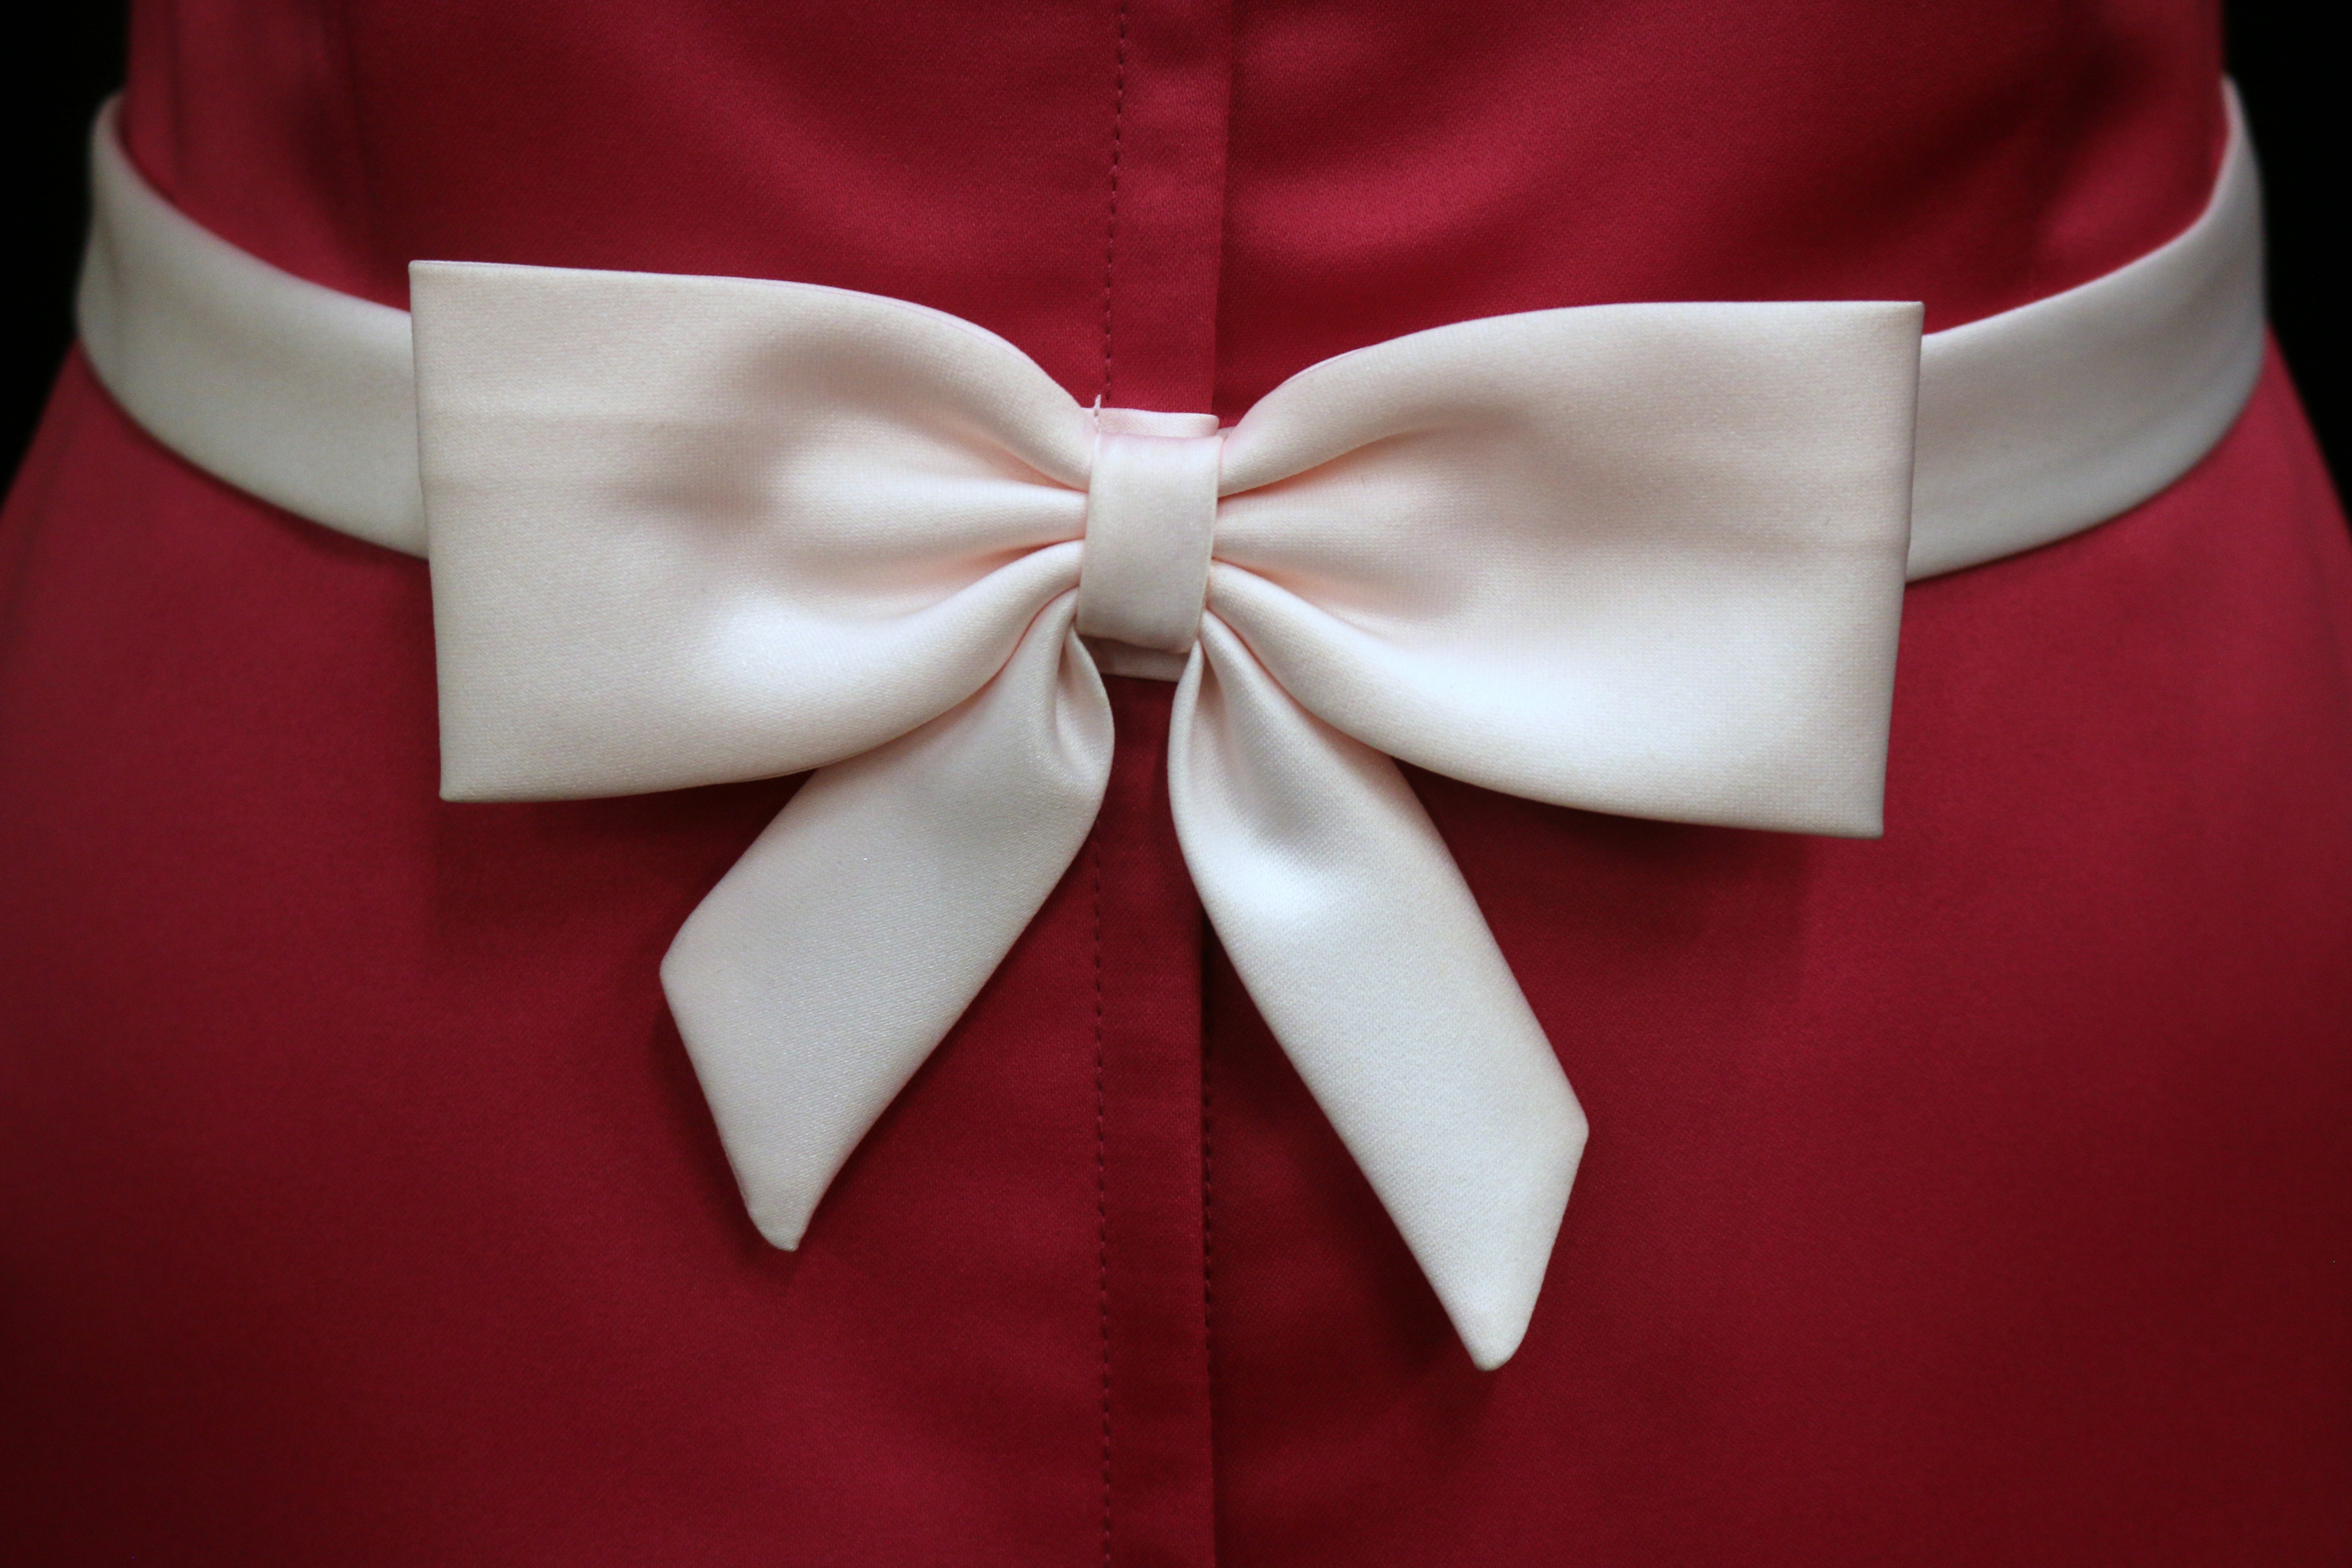
white, petal, red, fashion, clothing, pink, tuxedo, dress, bow, knot, zipper, satin, necktie, formal wear, fashion accessory